Israelitische Cultusgemeinde Zürich

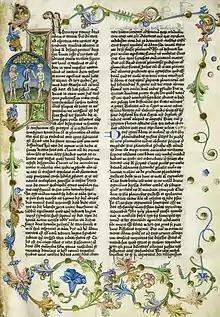
1466 manuscript of the "Antiquitates Iudaice"

On the occasion of the 75th anniversary of the ICZ library, an anniversary edition "Quelle lebender Bücher" (literally: Source of Living Books) was published, edited by the ICZ librarians Yvonne Domhardt and Kerstin A. Paul, in which 75 people presented their favorite book from the library. Among them are "Five Years in the Country of Neutralia" by the Ukrainian journalist Shemariah Gorelik, who talks about his stay in Switzerland from 1914 to 1918. Another is a book by Johann Caspar Ulrich, who was the first Christian author to write a history of Swiss Jews in the mid-18th-century. The contemporary Swiss writer Charles Lewinsky was inspired by a 1938 edition of the "Israelitisches Wochenblatt": the protagonist "Felix Grün" in Lewinsky's family saga "Melnitz". Not only is the ICZ library a rich cultural and historical source for Judaism in Switzerland because of its collection of the complete volumes of the "Israelitisches Wochenblatt" newspaper, the library is also a central place for the examination of Jewish identity, and "with yourself", according to literature professor Andreas Kilcher. The importance of the library was also illustrated during the debate on its possible break-up: "The library is full of hidden comments to ourselves". There was public discussion on outsourcing the scientific inventory to the Zurich Central Library for financial reasons, however, by the end of 2014, the "Verein für Jüdische Kultur und Wissenschaft" (literally: Association for Jewish Culture and Science) had managed to collect CHF 250,000 from foundations and private donations, thus ensuring the financing of the library for another three years.